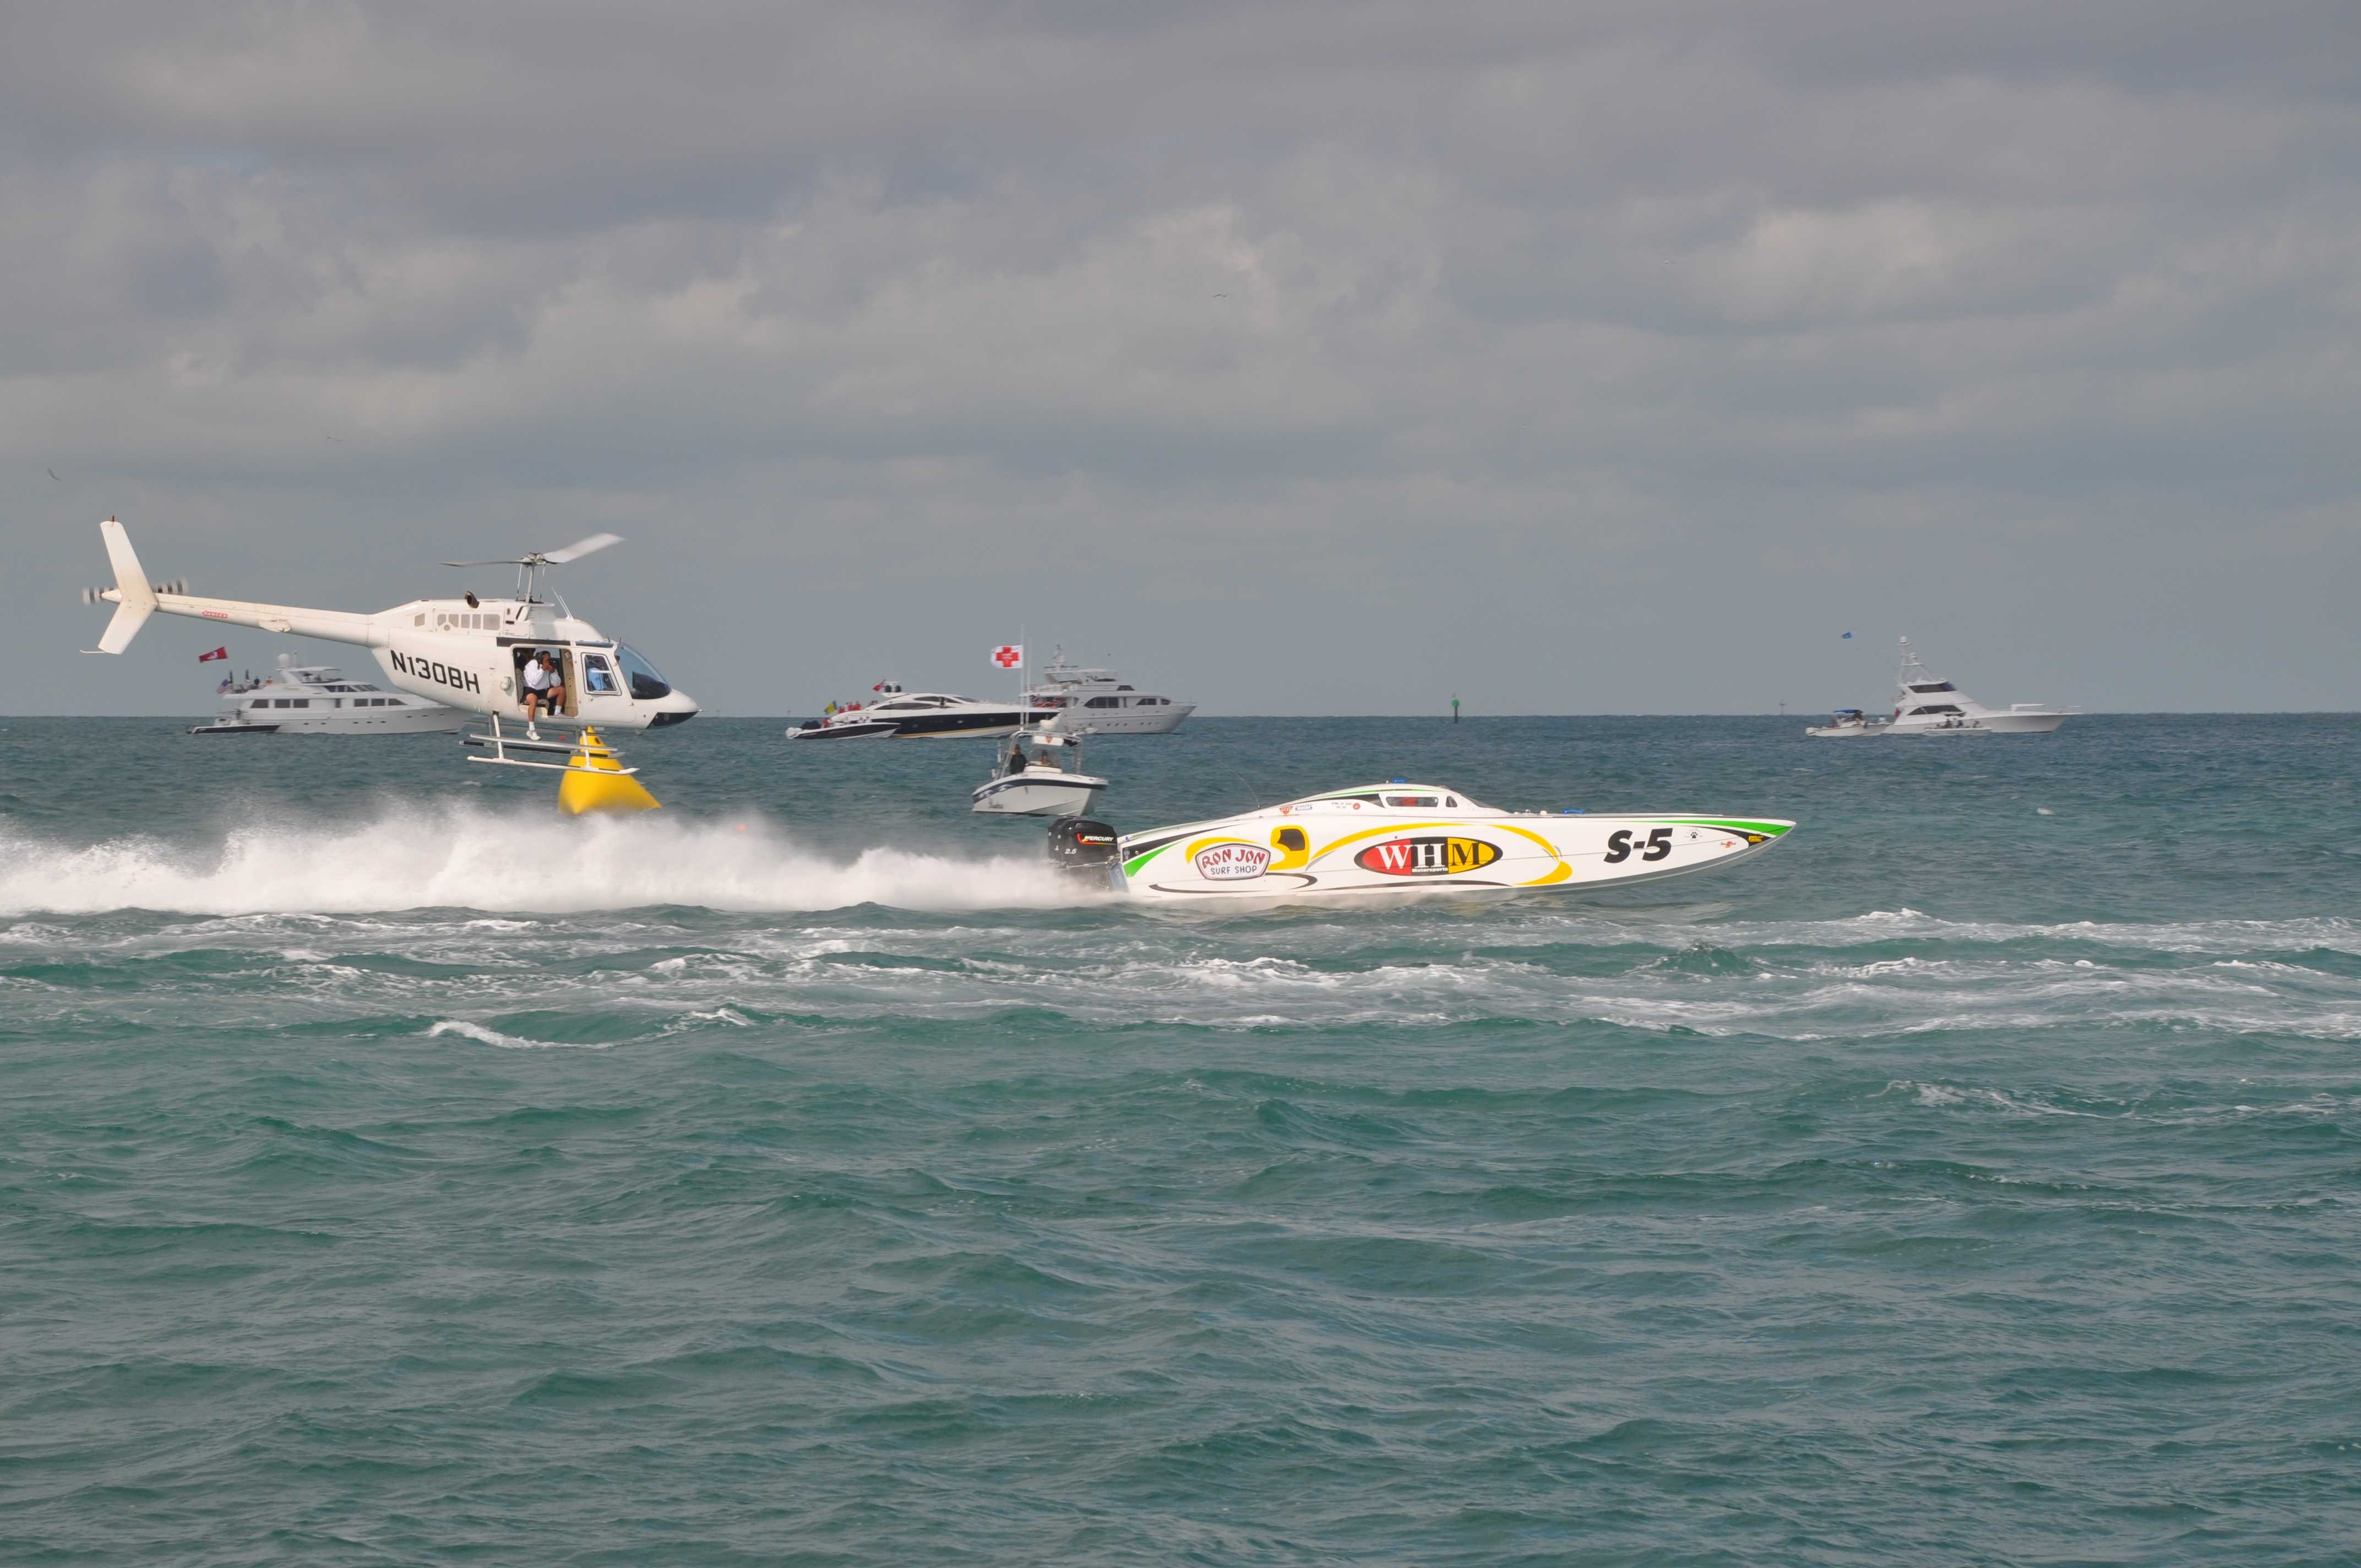
sea, boat, airplane, aircraft, vehicle, aviation, motorboat, boating, watercraft, seaplane, key west, atmosphere of earth, f1 powerboat racing, super boats, key west races, super boat races